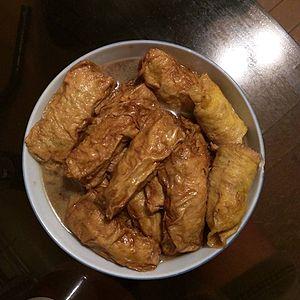
Le bai ye est un plat traditionnel chinois. En l'état brut, il s'agit d'une tranche de tofu. Lorsque servi, il est fait d'un rouleau cylindrique de tofu enrobant des légumes et de viande à l'intérieur. Des ingrédients supplémentaires tels que le sel, le sucre et l'huile végétale peuvent être ajoutés. En règle générale, ce plat est servi avec du seitan dans le cadre d'une soupe.